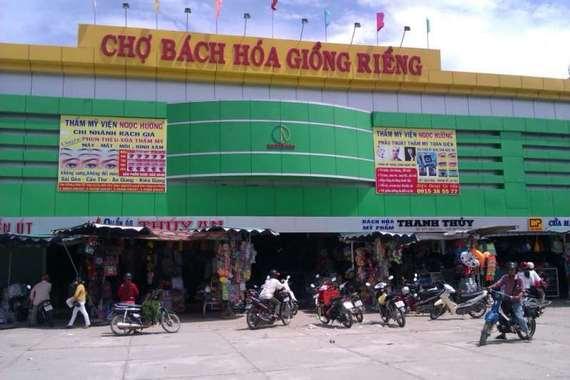
có một vài người đang xuất hiện ở phía trước khu chợ